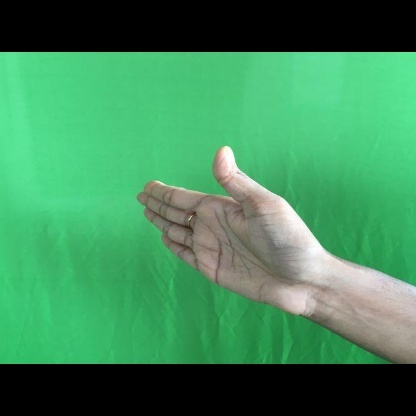
Mudra: Ardhachandran